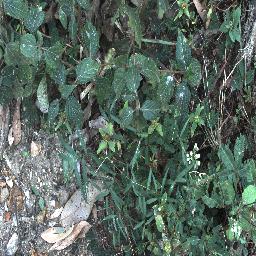
Label: lantana